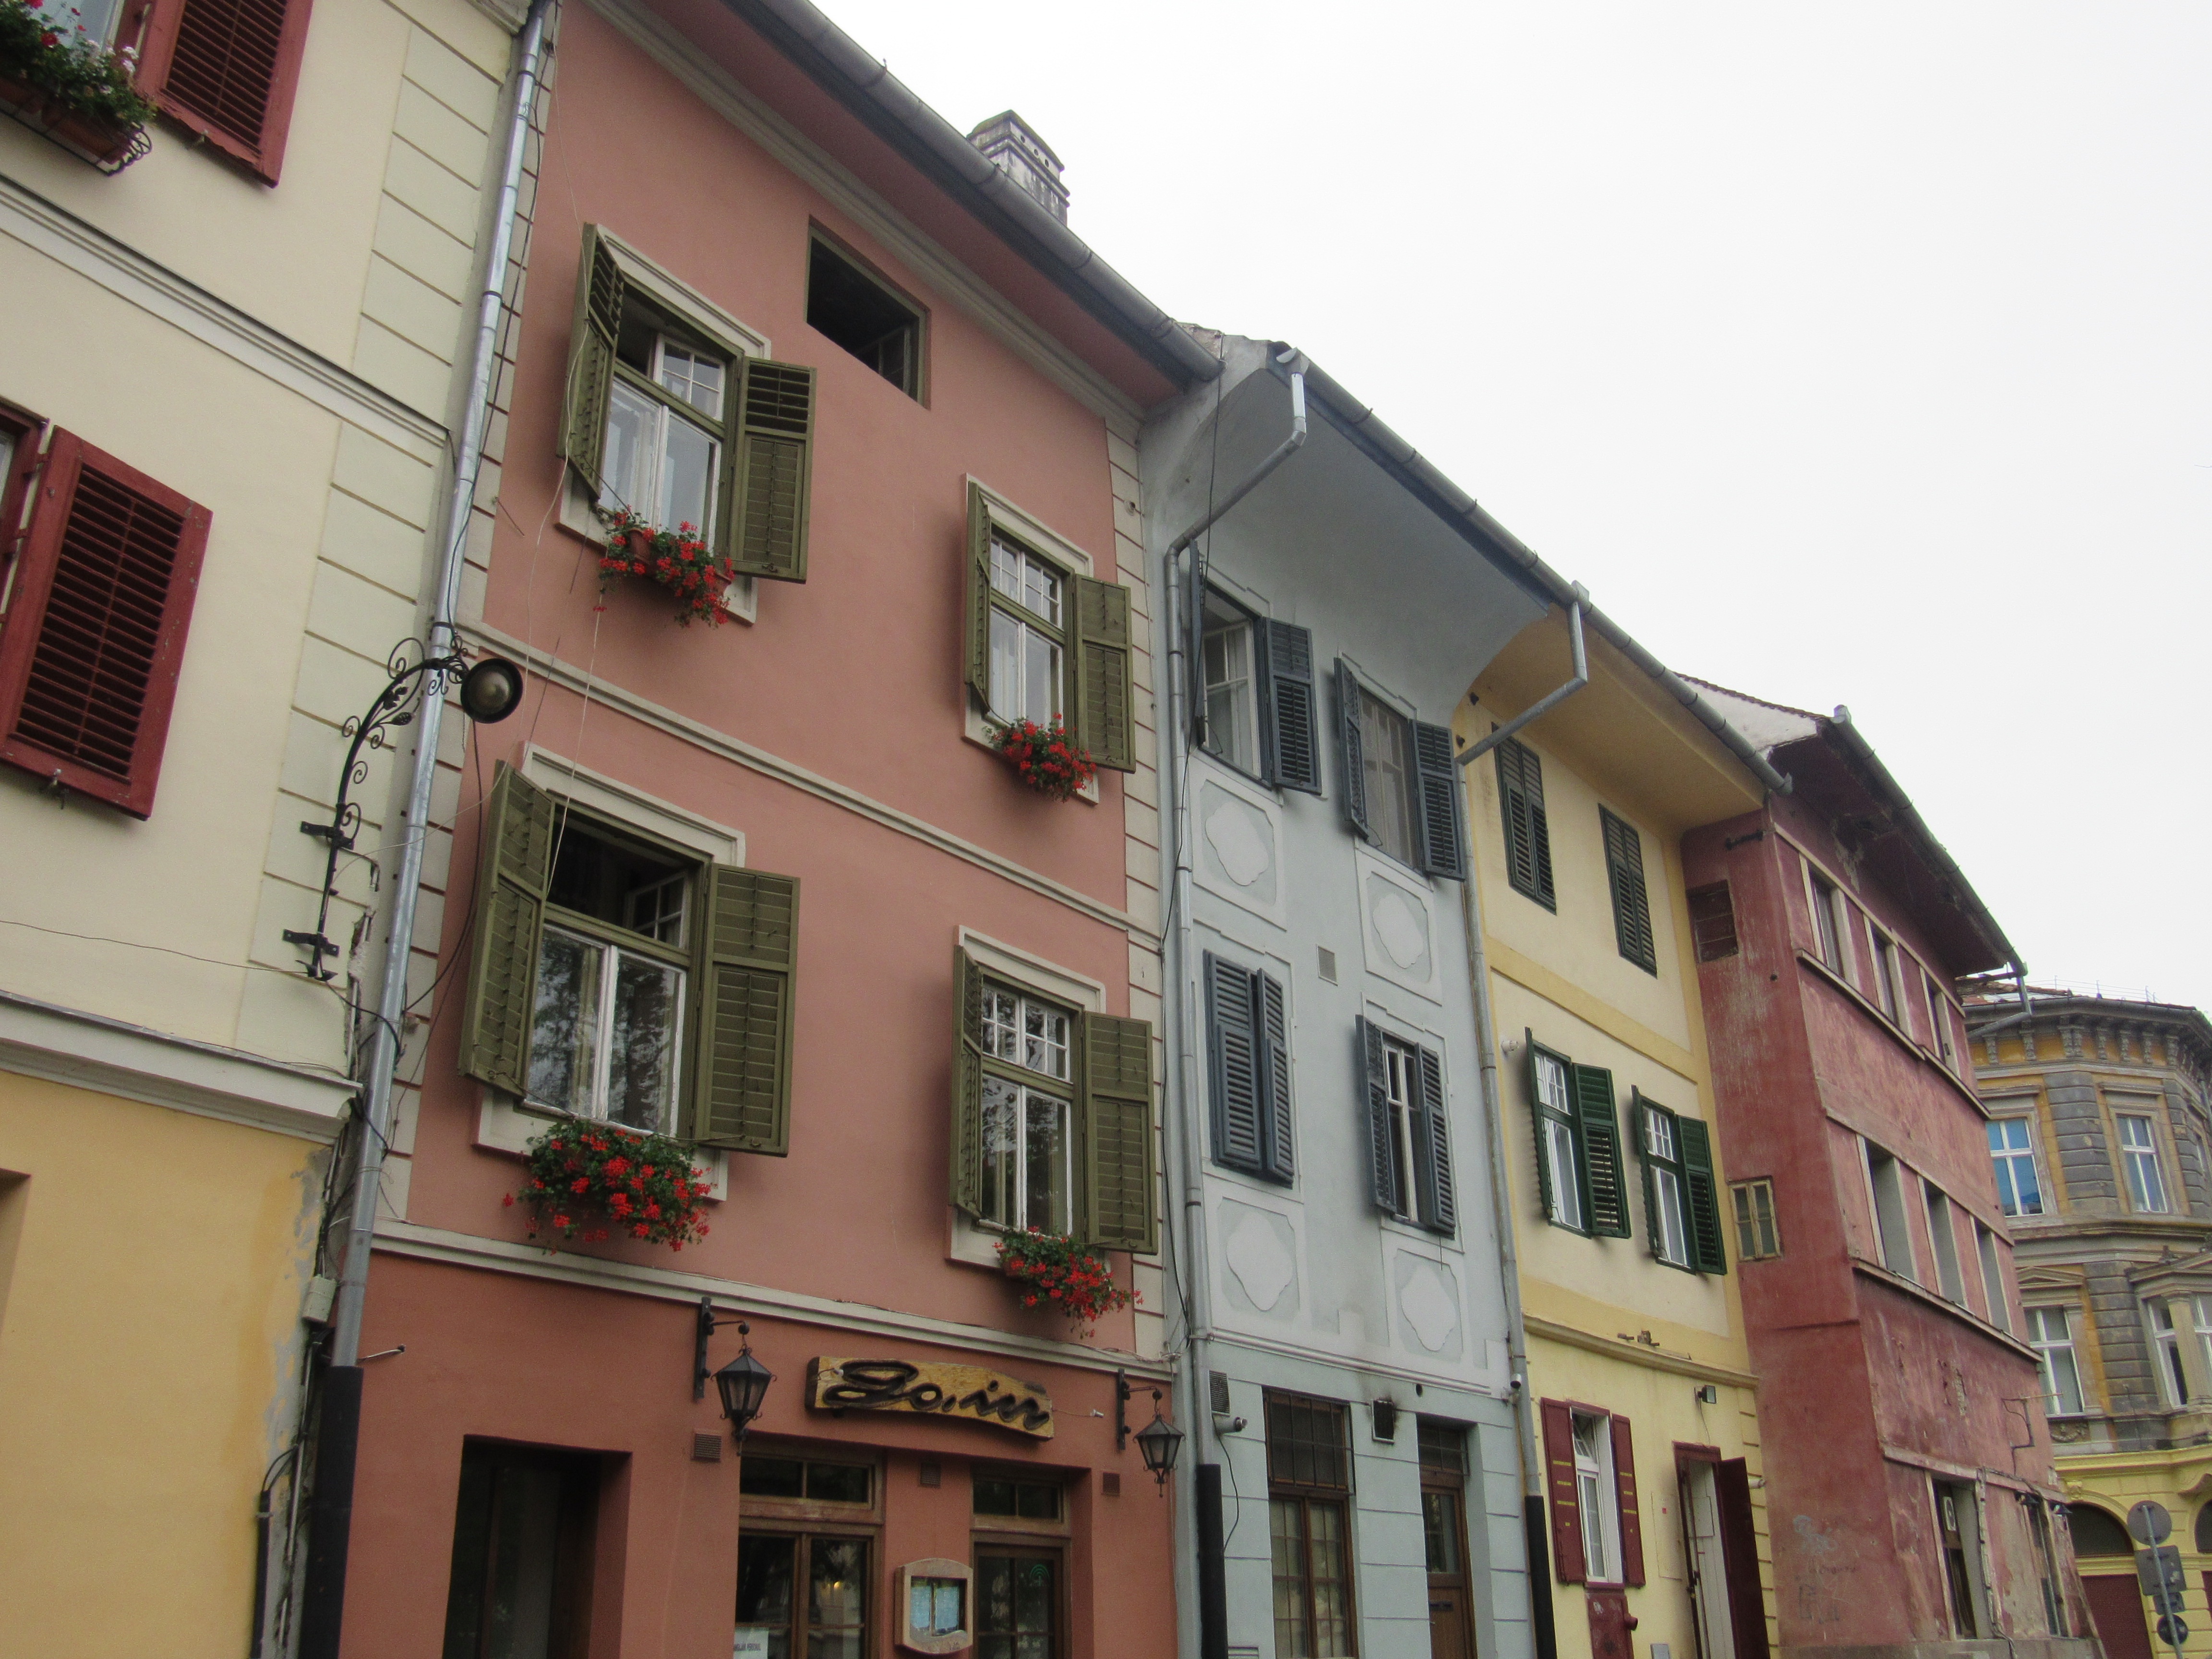
architecture, house, window, town, building, downtown, facade, property, apartment, romania, transylvania, neighbourhood, old buildings, sibiu, residential area, human settlement